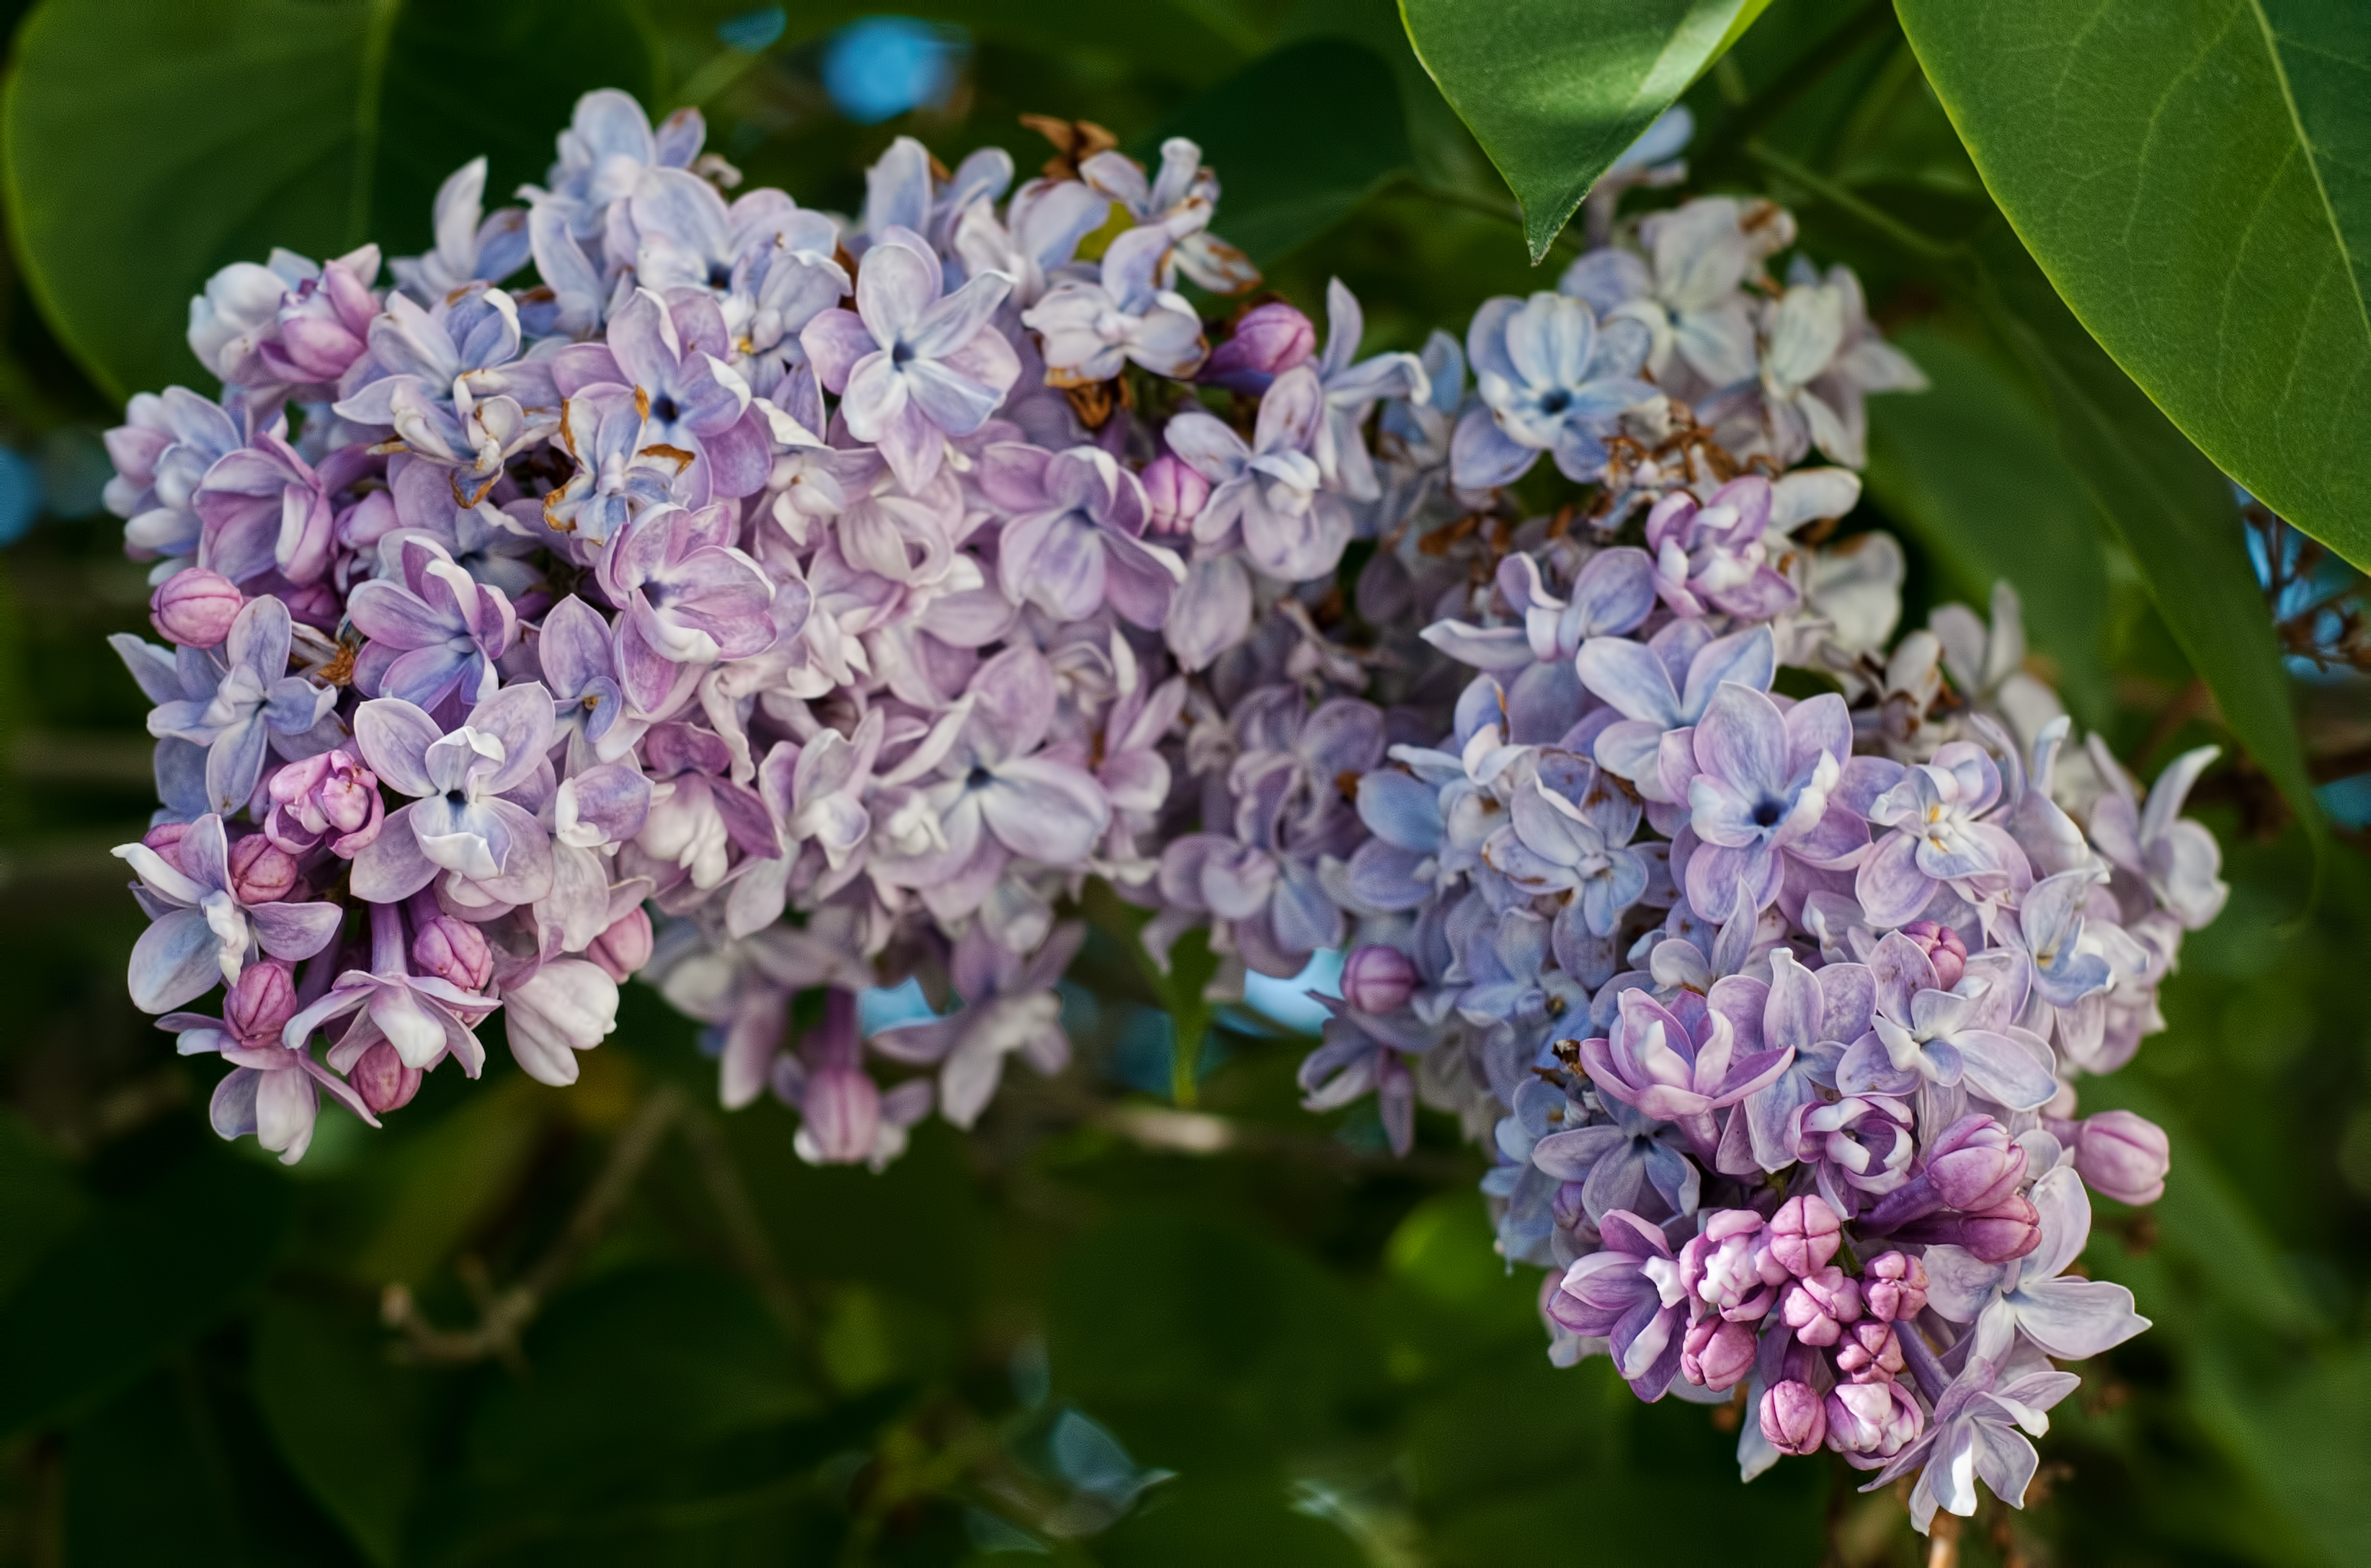
branch, blossom, open, sharp, bokeh, plant, sky, bunch, white, field, photography, morning, leaf, flower, purple, bloom, photo, summer, floral, bouquet, spring, green, colourful, smooth, botany, blooming, blue, hanging, colorful, pink, close, flora, wildflower, flowers, leaves, sunny, pastel, shallow, shrub, bright, saturated, up, closed, lilac, cluster, depth, pastels, matty, flowering plant, bunches, clump, land plant